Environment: real
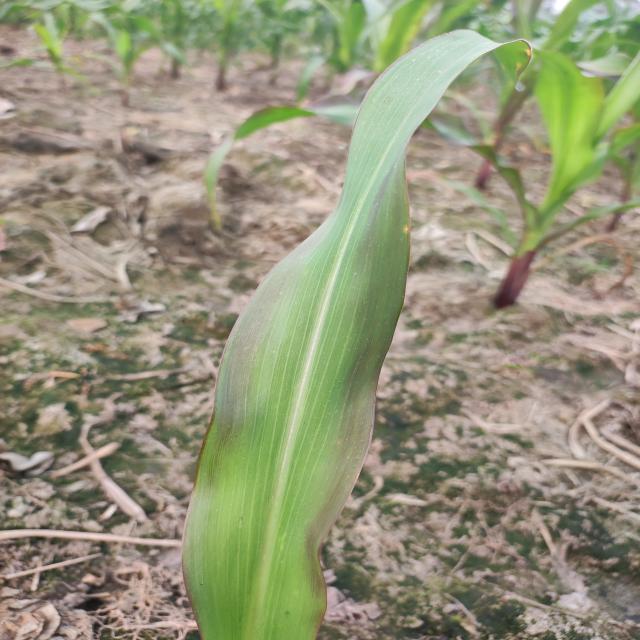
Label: phosphorus_deficiency